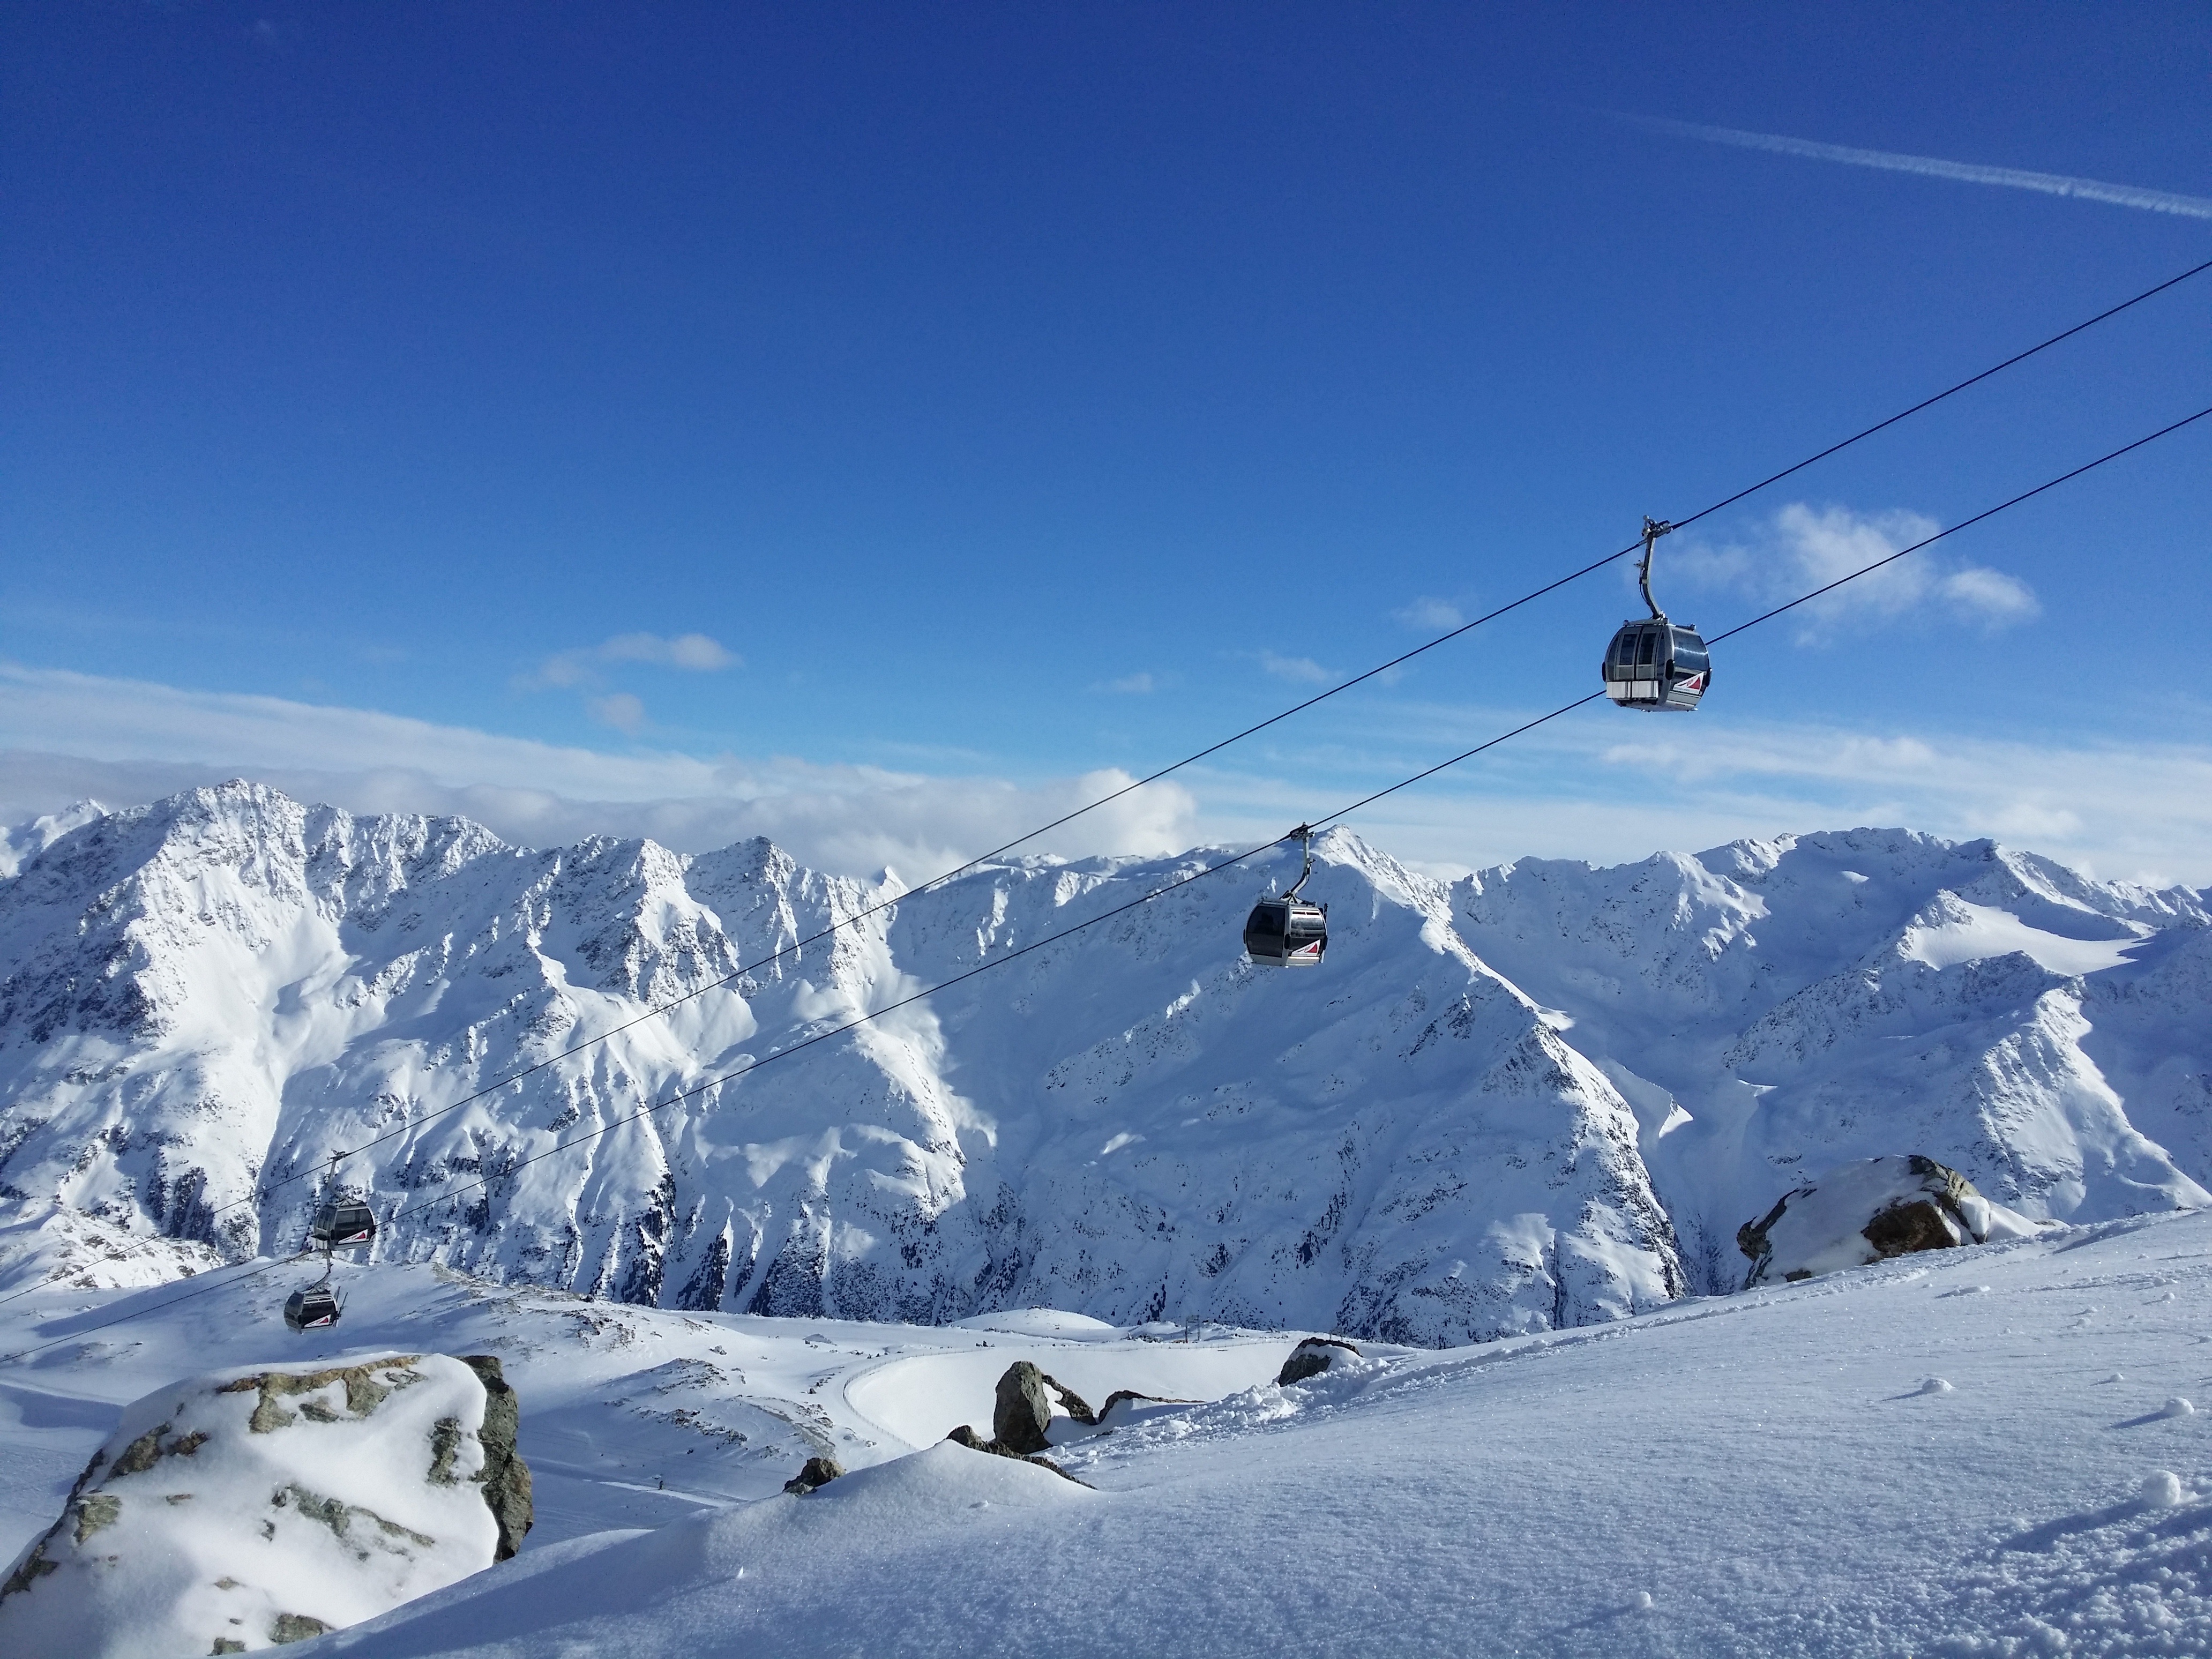
landscape, nature, mountain, snow, winter, sky, view, mountain range, panorama, glacier, snowy, alpine, blue, snowboard, extreme sport, skiing, summit, sports equipment, tztal, mountain landscape, austria, winter sport, lift, sports, resort, mountains, alps, downhill, ski, gondola, wintry, winter magic, piste, freeride, tyrol, snow landscape, ski touring, dream day, deep snow, powder snow, ski mountaineering, ski equipment, s lden, mountainous landforms, geological phenomenon, telemark skiing, tiefenbach glacier, rettenbachglescher